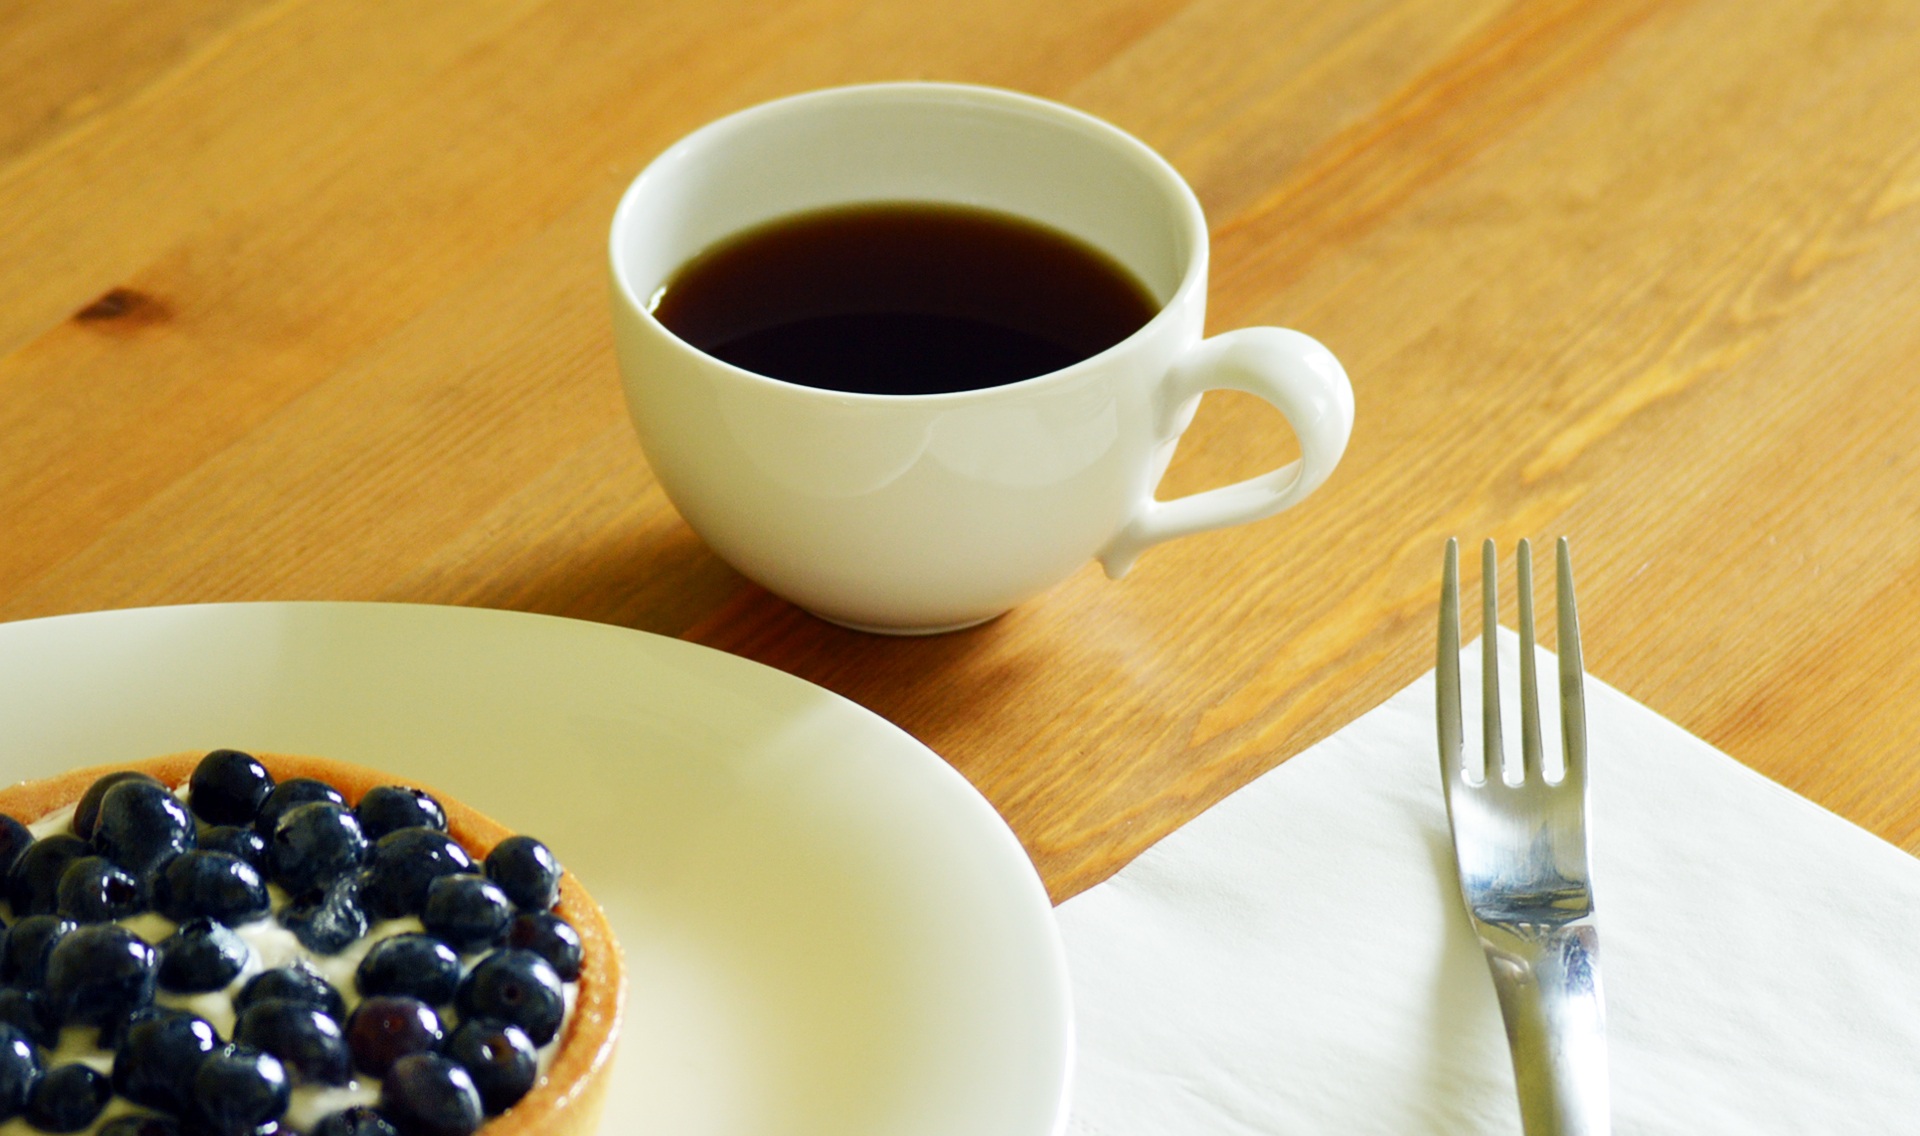
table, coffee, wood, white, fruit, sweet, morning, cup, dish, meal, food, produce, blueberry, plate, drink, breakfast, dessert, coffee cup, cream, delicious, napkin, blueberries, wooden, tasty, organic, flavor, torte